Pontiac (automobile)

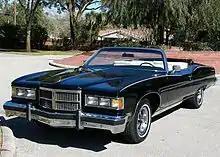
1975 Grand Ville was the last full-size convertible built by Pontiac.

For 1973, Pontiac followed suit with the rest of the General Motors divisions and introduced their variants of the all-new GM "A" body, known as the 'Colonnade' style due to the roof treatment's pillared look. "A" body Pontiac models included the mid-sized LeMans and all-new Grand Am as part of the LeMans line. The compact Ventura and personal-luxury Grand Prix were also restyled for 1973. Other models, including the big cars and Firebirds, received only minor updates.